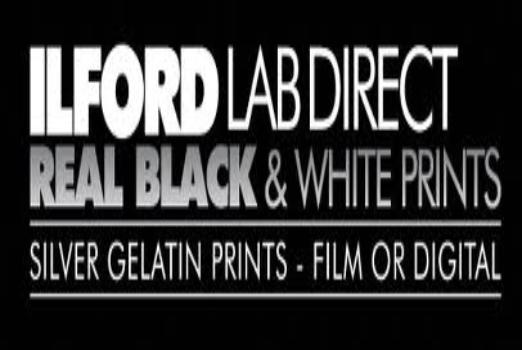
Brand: Ilford Photo
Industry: Electronic